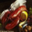
Label: lobster